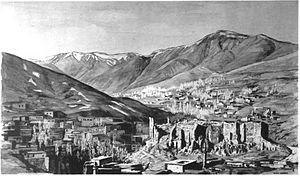
La principauté de Bitlis est un émirat kurde qui a existé de 1182 à 1847. Sa capitale était Bitlis, dans le sud-est de l'actuelle Turquie.